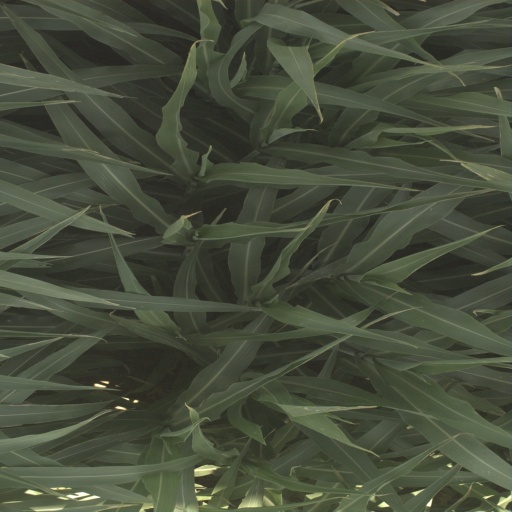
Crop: sorghum